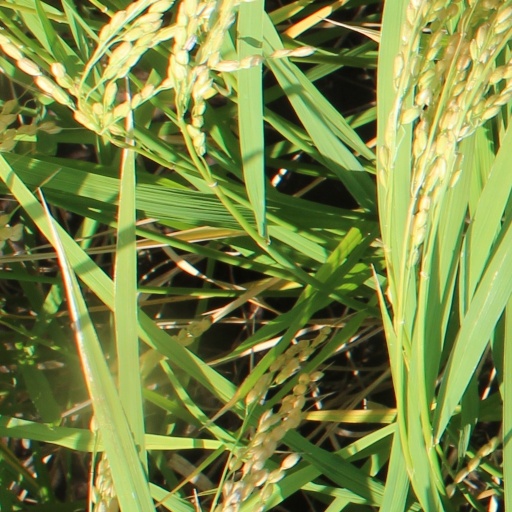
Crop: rice